Greg Murphy

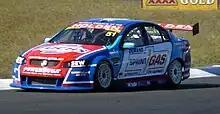
2008 Holden VE Commodore V8 Supercar

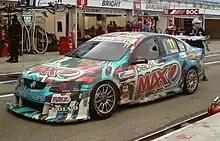
The Holden VE Commodore of Greg Murphy at the 2011 Clipsal 500 Adelaide

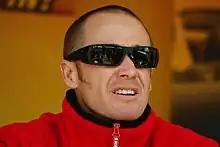
Greg Murphy at the 2006 Australian Grand Prix

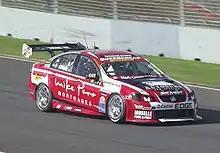
Greg Murphy at the 2014 ITM Auckland 500

Greg was born and raised in New Zealand, where he attended Havelock North High School. After being based in Melbourne, Victoria for most of his racing career he now lives in New Zealand with frequent trips to Australia.